Richard H. Carmichael

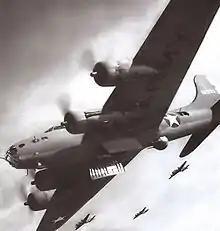
19th Bombardment Group B-17s

Promoted to lieutenant colonel on 1 March 1942, Carmichael was director of bombing at Allied Air Forces, Southwest Pacific Area from 26 March 1942 until 7 July 1942, when he became commander of the 19th Bombardment Group. He was awarded the Distinguished Service Cross for another raid on Rabaul on 7 August 1942. This time the commander of the Allied Air Forces, Major General George Kenney, wanted a maximum effort to support the landing on Guadalcanal. He was hoping for twenty aircraft, but only 16 were operational. One bomber cracked up on takeoff from Port Moresby at 07:30, and two more had to abort with electrical or mechanical problems. The remaining thirteen bombed the target. They were then jumped by fifteen Japanese fighters. Both Carmichael's side gunners were killed, and his airplane was heavily damaged by hostile fire. The oxygen system was knocked out, forcing him to descend to low level. One bomber, flown by Captain Harl Pease was shot down. Kenney nominated Pease, who was later executed by the Japanese, for the Medal of Honor. Kenney was pleased with the results of the raid; he believed, and wrote in this post-war account, that as many as 120 Japanese aircraft might have been destroyed. In fact, damage to the target airfield was superficial, not a single Japanese plane was lost on the ground, and not one fighter was shot down, although a dozen were damaged.